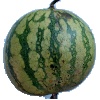
Label: Watermelon 1